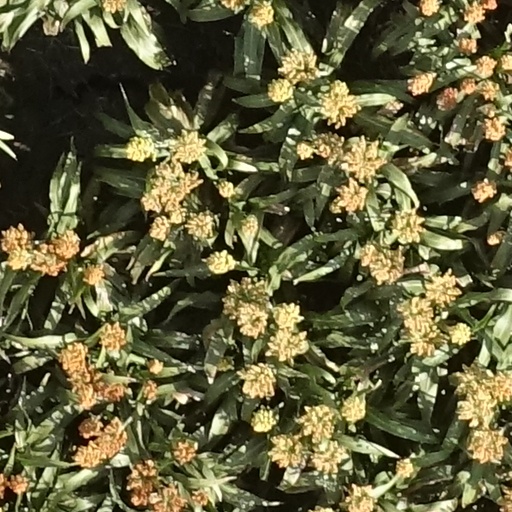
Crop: sorghum